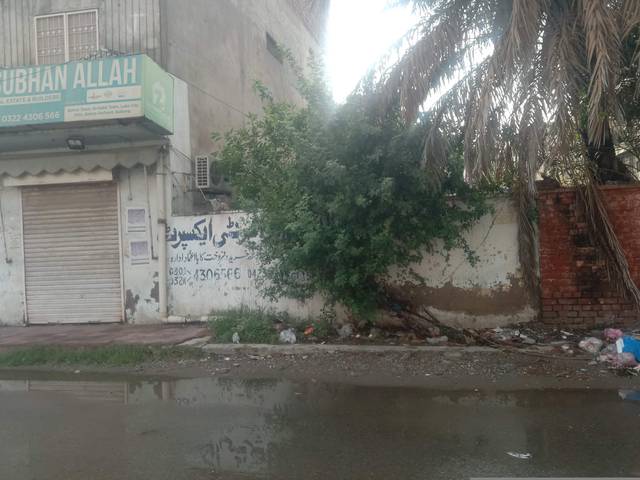
Region: Pakistan
Coordinates: 31.54, 74.314